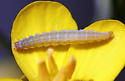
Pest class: diamondback_moth